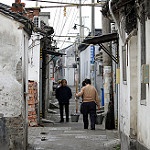
Scene: Outdoor